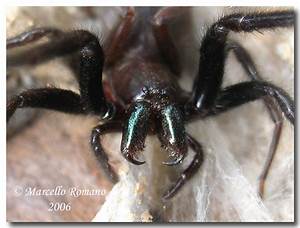
Label: ragno